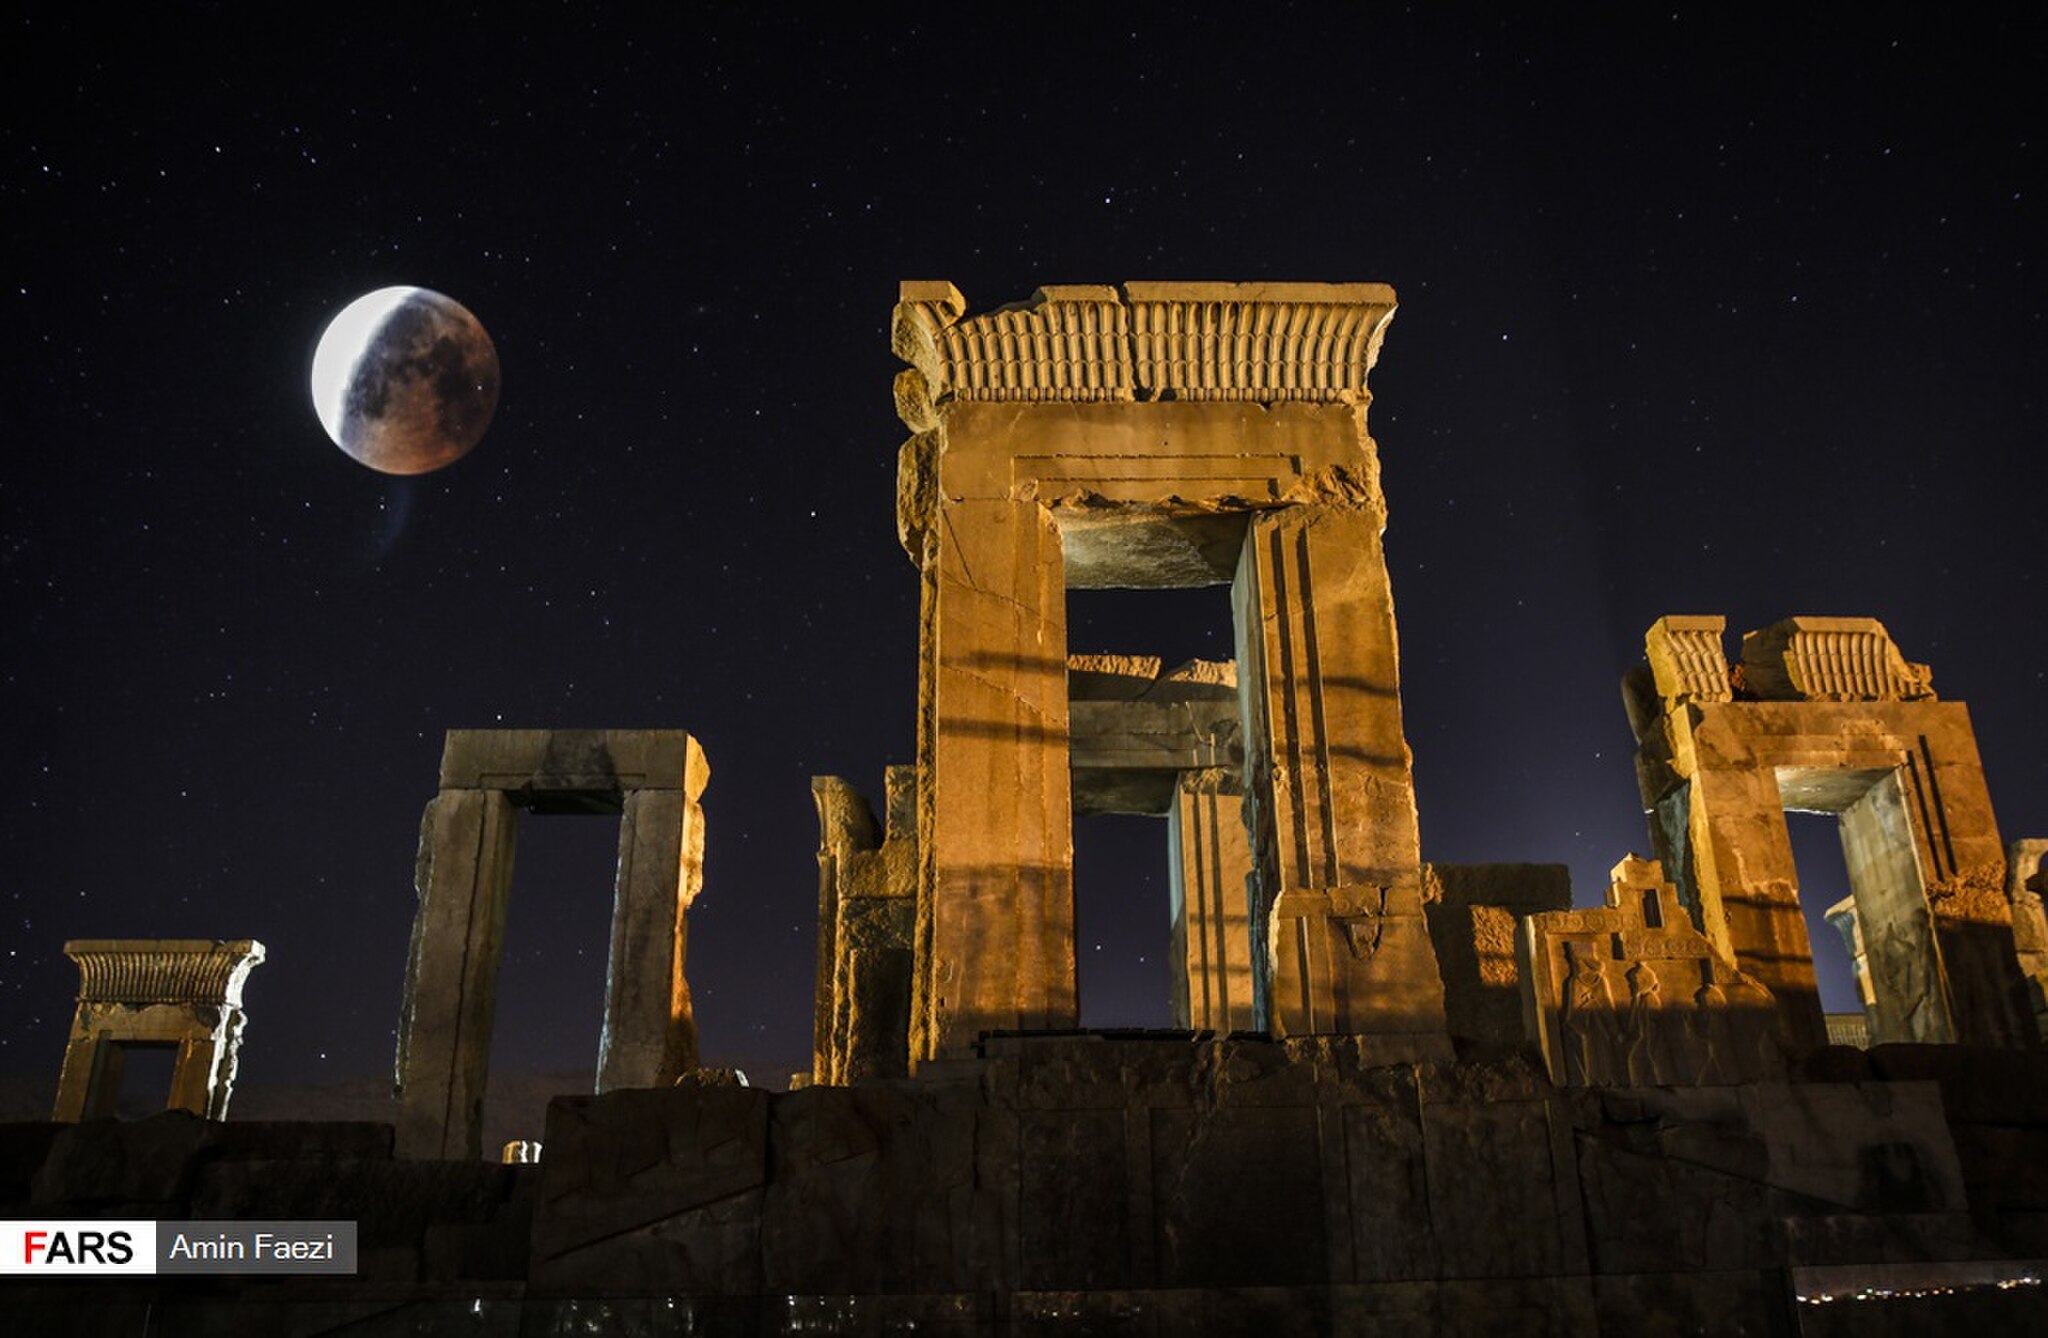
Title: Total Lunar Eclipse of 2018 July 27 in Persepolis 13
Description: طولانی‌ترین ماه‌گرفتگی قرن در تخت‌جمشید طولانی‌ترین خسوف کامل در یک قرن اخیر، شامگاه جمعه پنجم مرداد ۹۷ از ساعت ۲۱:۴۴ آغاز و تا ساعت ۰۳:۵۷ بامداد روز شنبه ادامه داشت. این ماه‌گرفتگی با چشم غیرمسلح و در بخش‌های بزرگی از ایران، استرالیا، آسیا، آفریقا، اروپا و آمریکای جنوبی قابل رؤیت بود. عکاس خبرگزاری فارس این خسوف تاریخی را از منظر مجموعه تاریخی تخت‌جمشید به تصویر کشیده است
Date: 2018-07-28
Categories: Files from external sources with reviewed licenses, Photographs from farsnews.ir, Lunar eclipse of 2018 July 27 in Persepolis